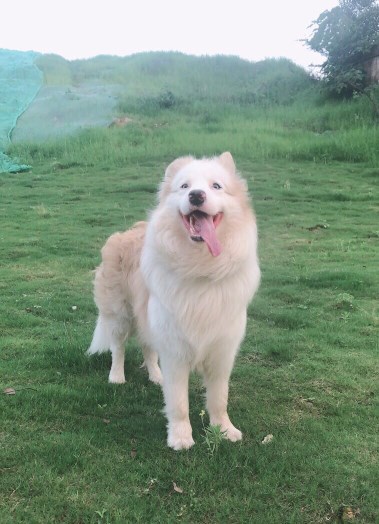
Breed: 2594-n000109-Border_collie